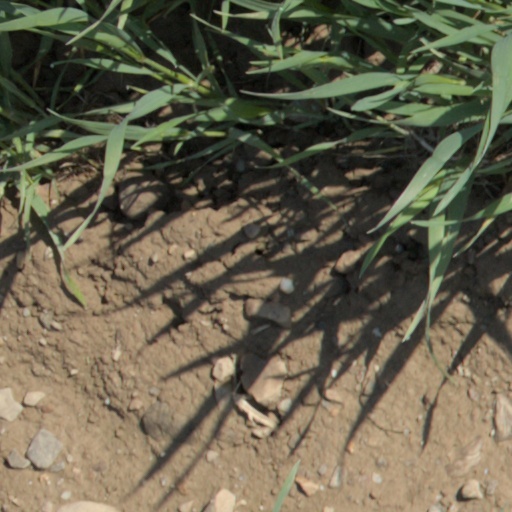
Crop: wheat